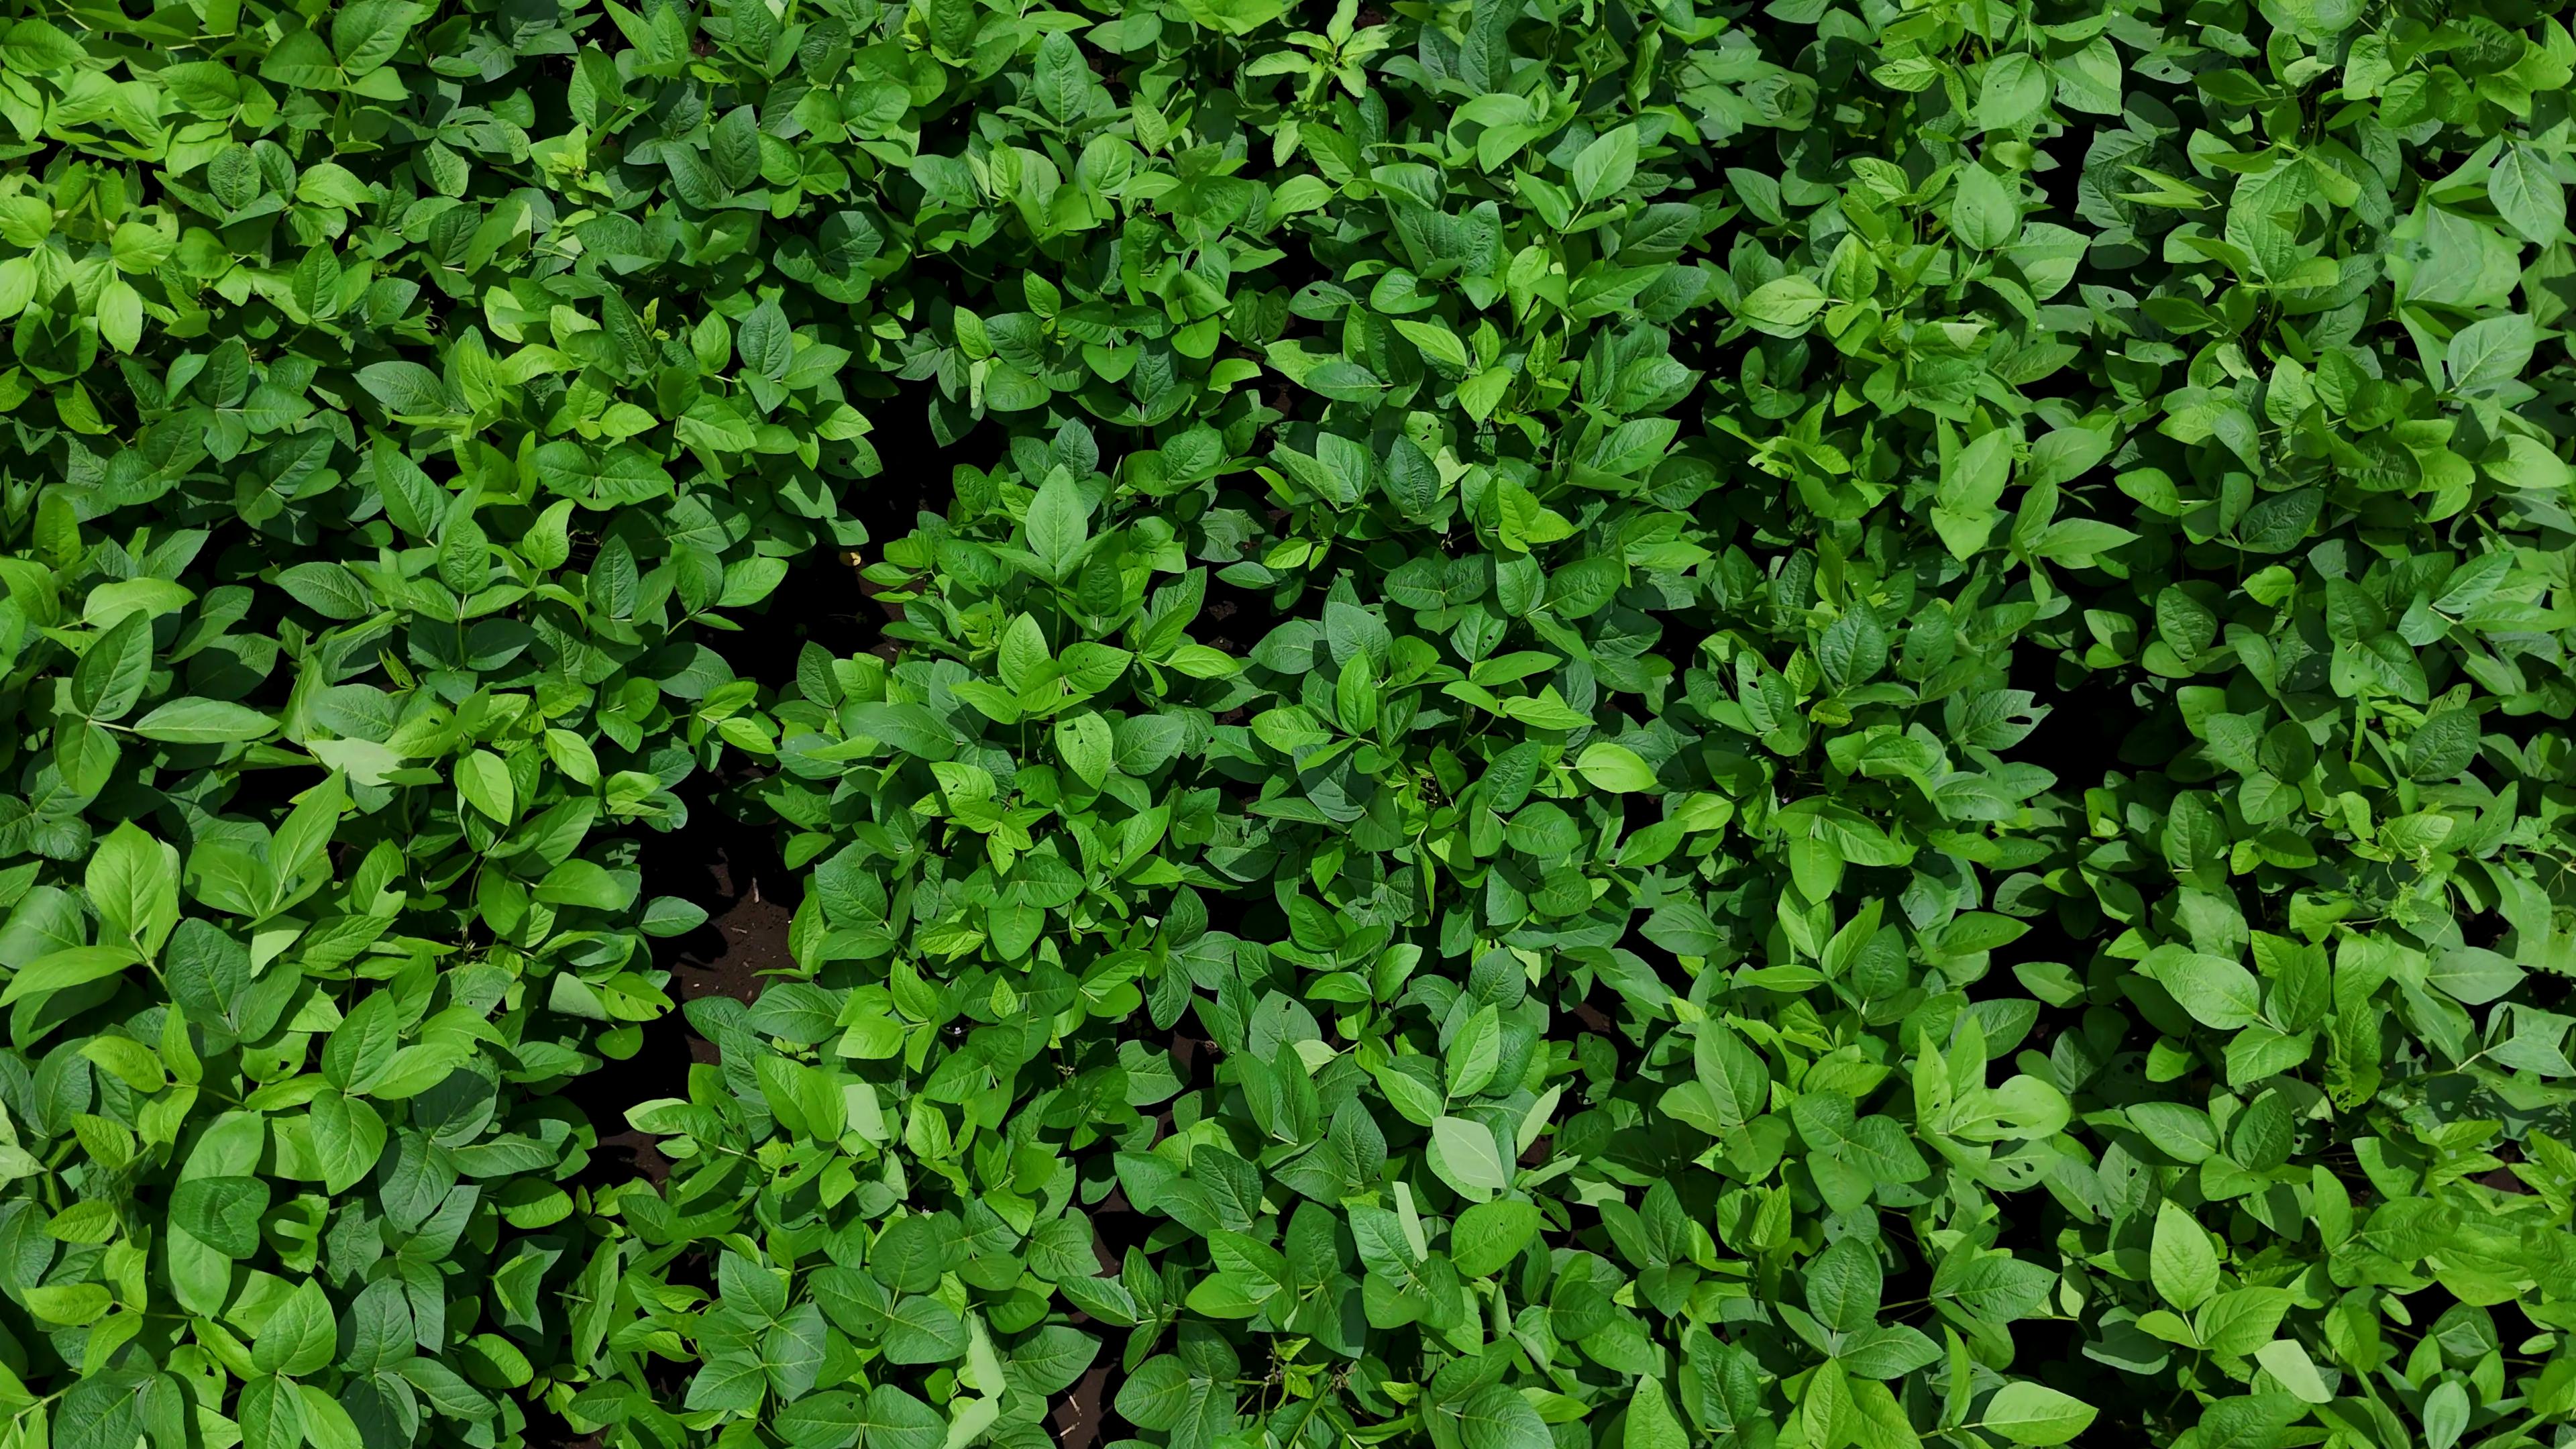
Label: Healthy